Cross Country Route

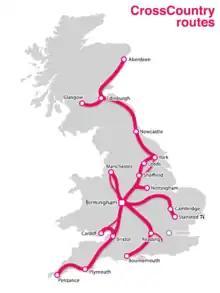
Map of Cross Country network. The core Cross Country Route is between Bristol and York

The route is well connected, and aside from its own alignment it uses parts of the South Wales Main Line, Midland Main Line, Swinton–Doncaster line, and the East Coast Main Line. Major cities and towns served along the route include: